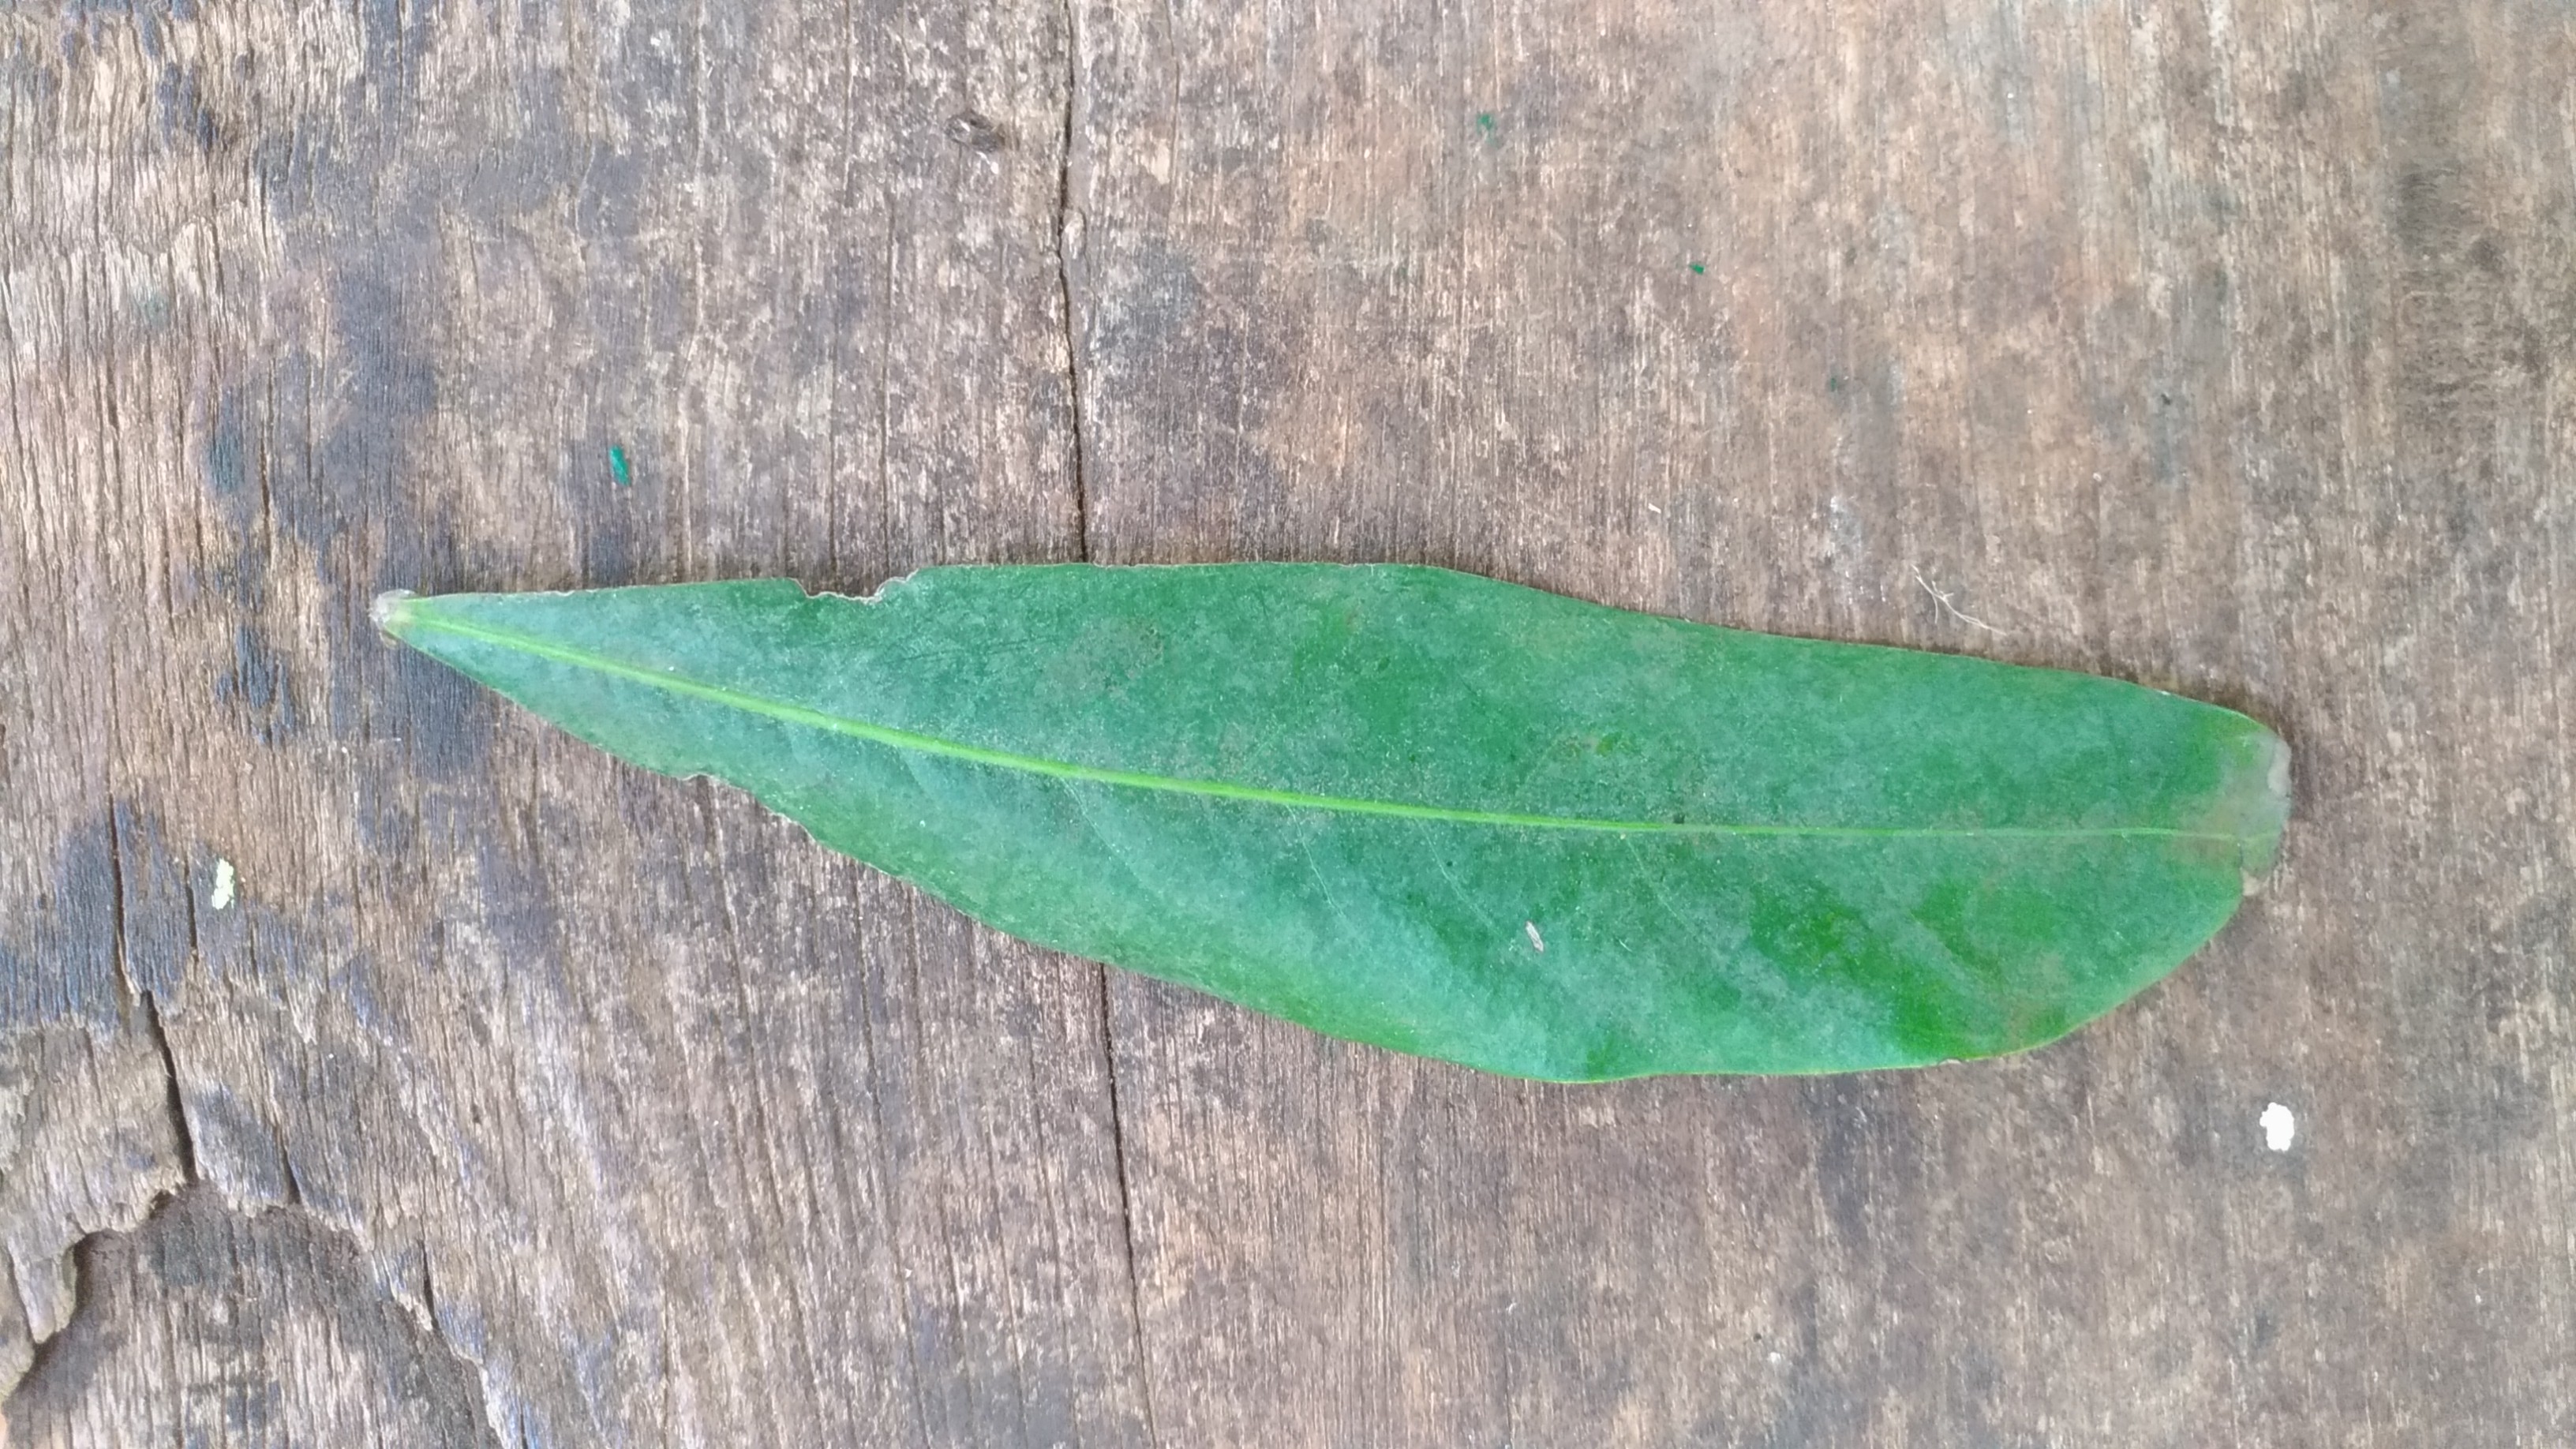
Plant: Seethaashoka